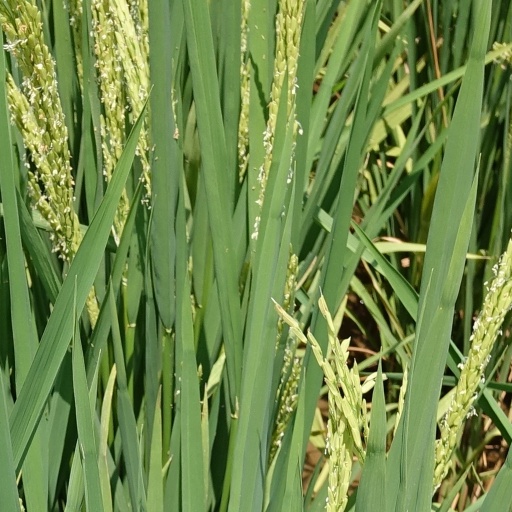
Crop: rice